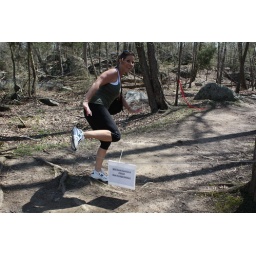
Had to cross over the sign in order to get to the trail..